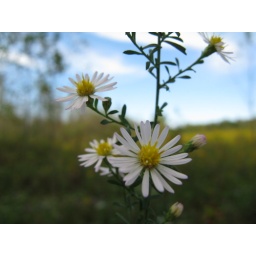
flower against the sky